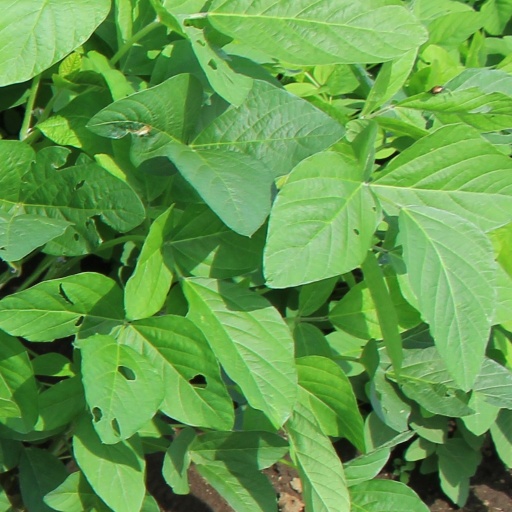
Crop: soybean